Ekdam Kadak

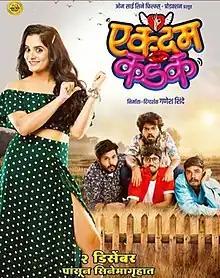
Theatrical release poster

Ekdam Kadak is a 2022 Indian Marathi-language comedy film directed by Ganesh Shinde and produced by Om Sai Cine Films. It starring Parth Bhalerao, Tanaji Galgunde, Arbaz Shaikh, Bhagyashree Mote, Chinmay Sant, Gayatri Jadhav, Pranjali Kanzarkar. It was theatrically released on 2 December 2022.